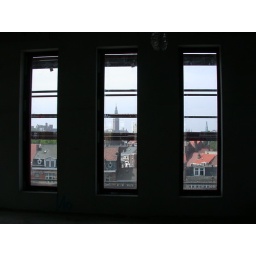
View from the new KBC building to an 'old' landmark in Leuven - the tower of the university library